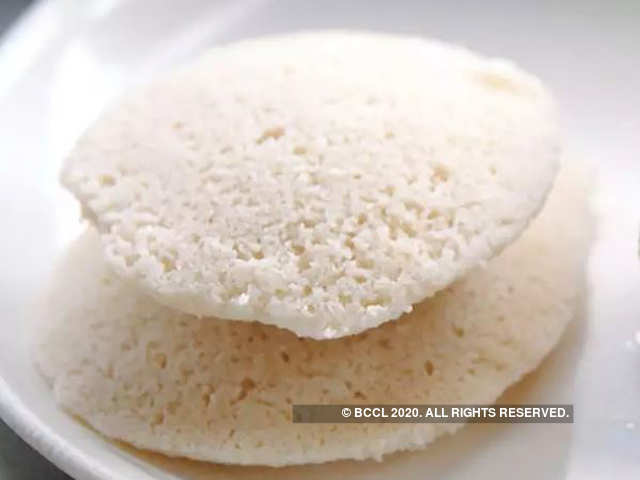
Dish: idli